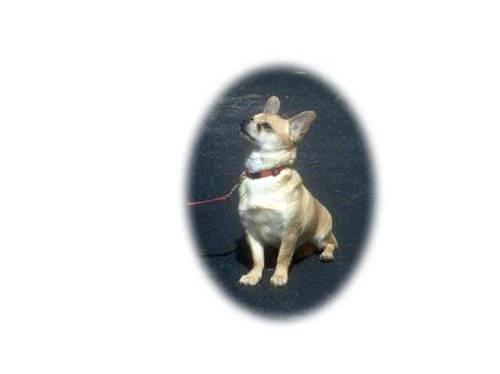
Label: dog